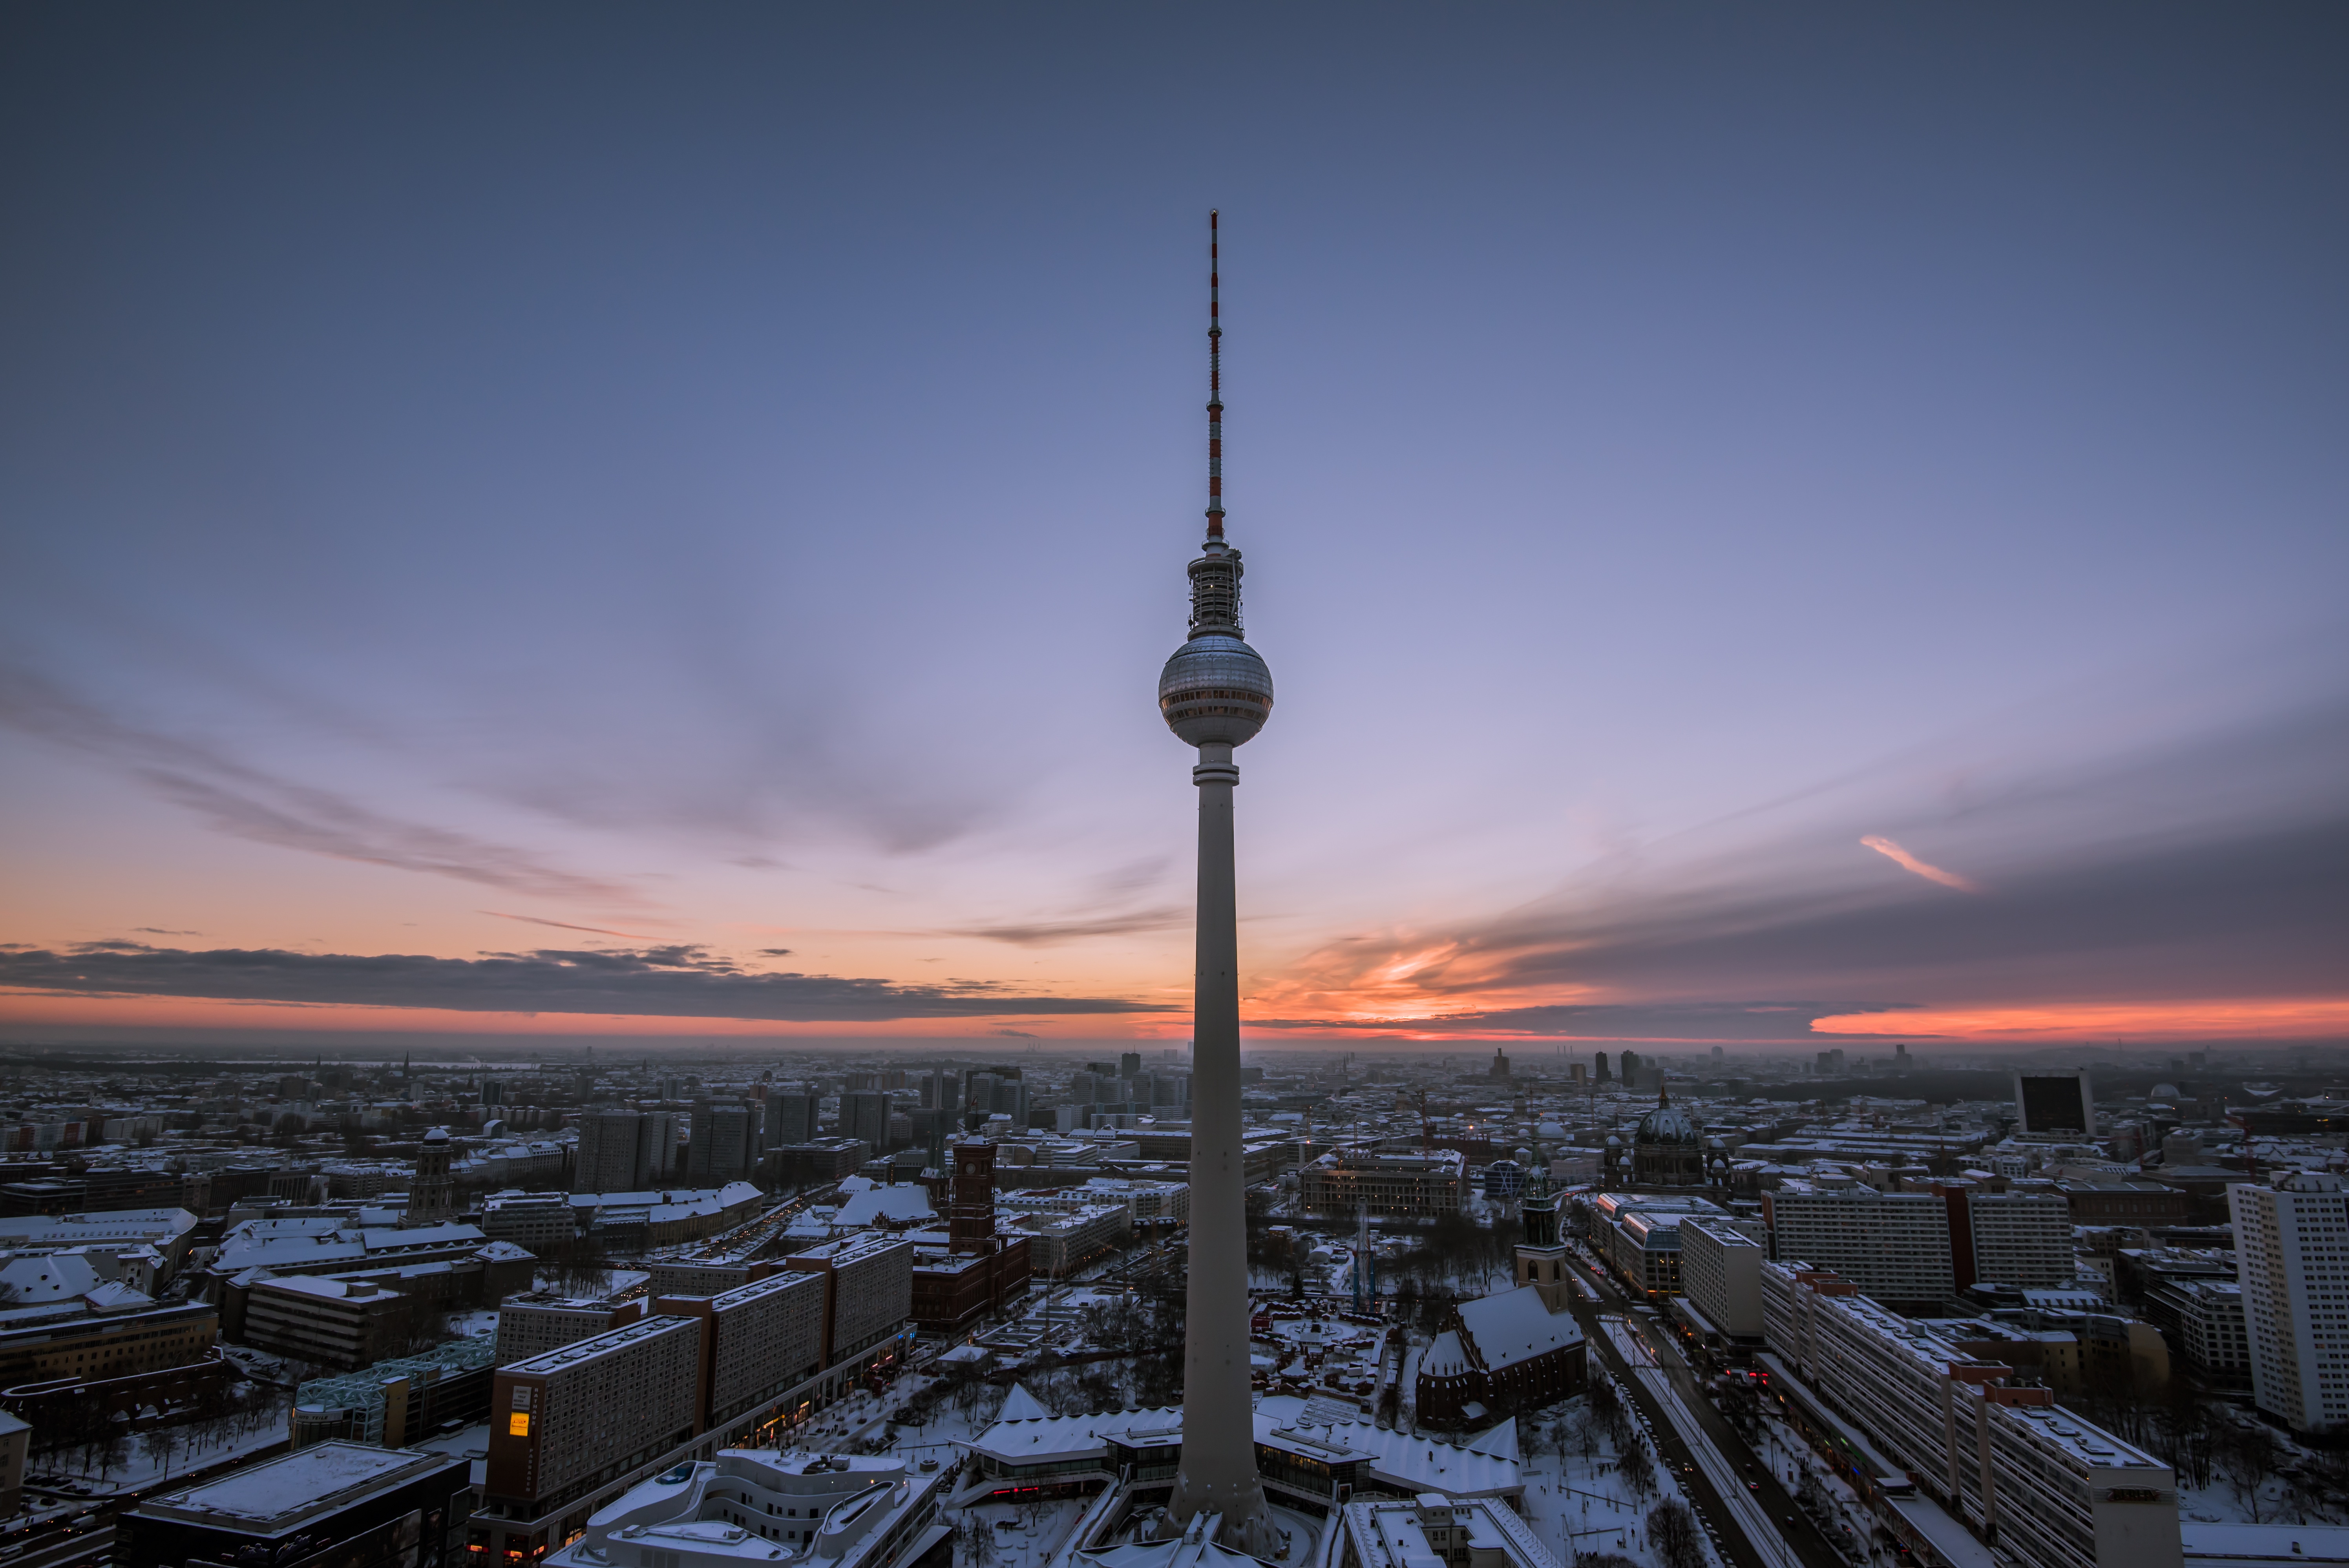
sea, coast, horizon, dock, cloud, sky, sunrise, sunset, skyline, sunlight, morning, dawn, city, skyscraper, cityscape, dusk, evening, reflection, vehicle, tower, atmosphere of earth